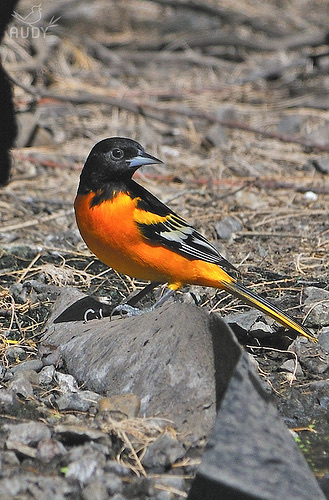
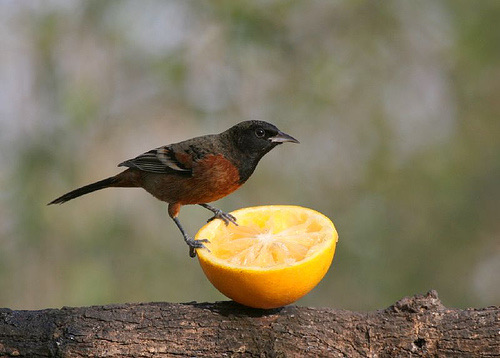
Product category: misc
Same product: yes